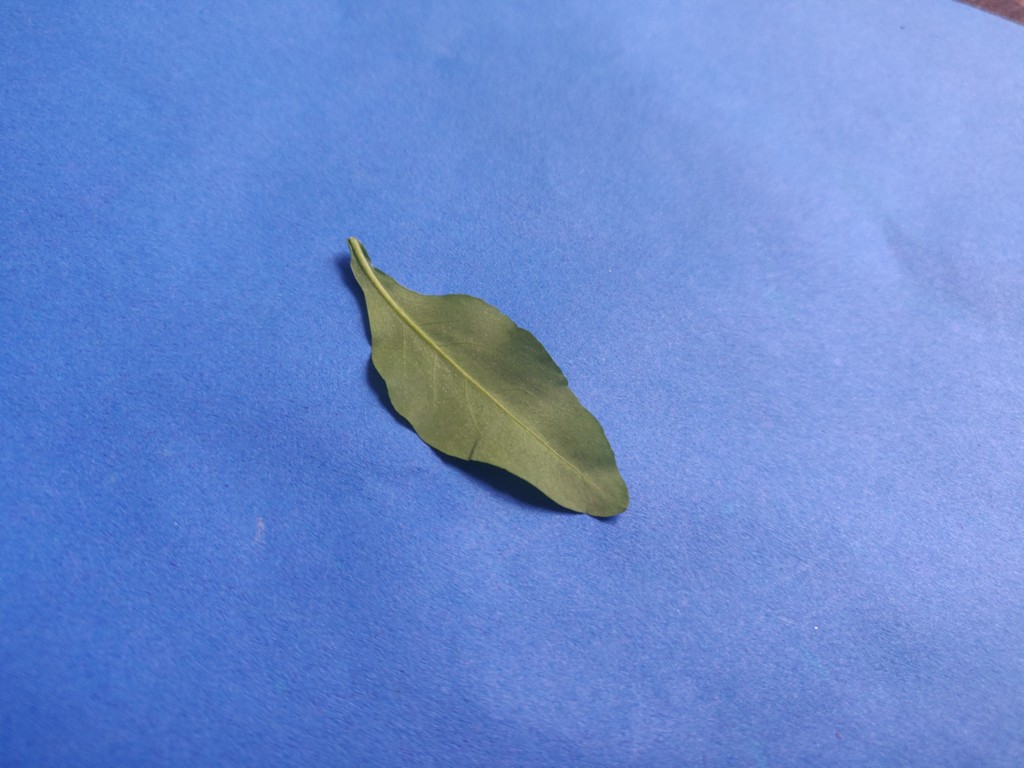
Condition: Healthy
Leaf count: single
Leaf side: back